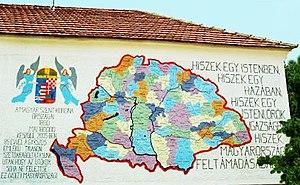
L’expression française Grande Hongrie ne doit pas être confondue avec son équivalent latin Magna Hungaria, du frère Julien, qui désigne le pays de l’Oural où les tribus magyares vécurent dans les premiers siècles de l’ère chrétienne, parmi d’autres peuples finno-ougriens.
Le traité de Trianon signé le 4 juin 1920 au Grand Trianon de Versailles fait suite au traité de Versailles et vient officialiser la dislocation de la Hongrie austro-hongroise à la fin de 1918. Il est signé d'une part par les puissances victorieuses de la Première Guerre mondiale : le Royaume-Uni, la France, les États-Unis, l'Italie, la Roumanie, le royaume des Serbes, Croates et Slovènes et la Tchécoslovaquie qui s'appliquent à elles-mêmes le principe du « droit des peuples à disposer d'eux-mêmes » énoncé par le président américain Woodrow Wilson dans le dixième de ses fameux « 14 points », et d'autre part par l'Autriche-Hongrie vaincue, représentée par la Hongrie.